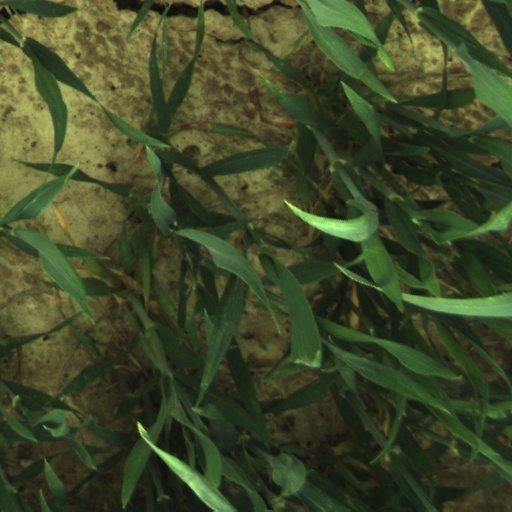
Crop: wheat